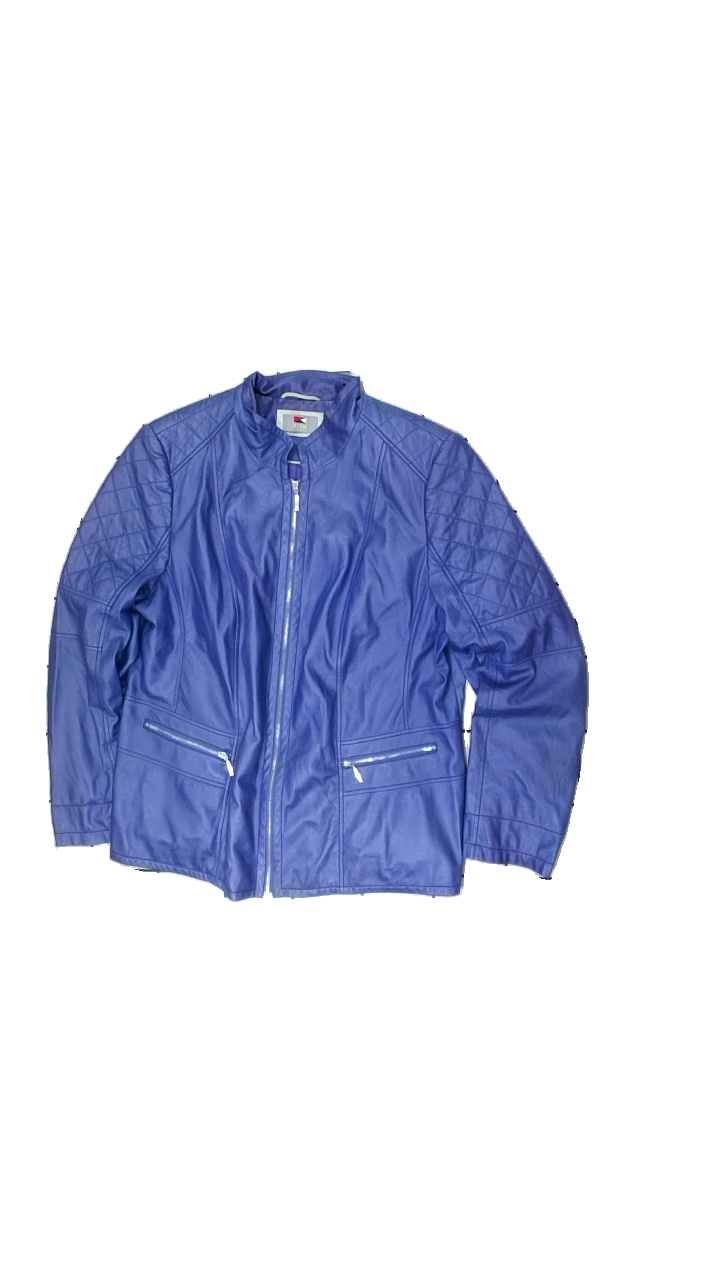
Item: Jacket (Ladies)
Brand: Kstn
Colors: Purple
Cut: Regular
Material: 100% polyester
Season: All
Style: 80s
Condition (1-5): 3
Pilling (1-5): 4
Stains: Minor
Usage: Reuse
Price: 100-150